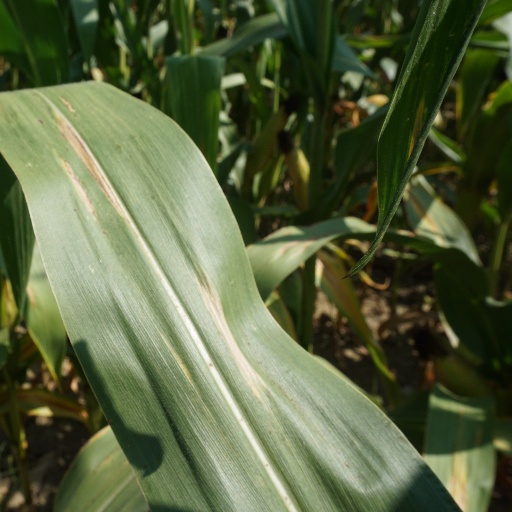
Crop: maize; corn